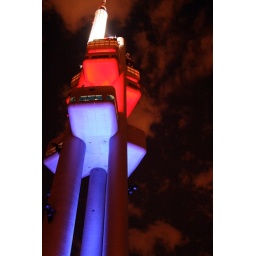
They illuminate it in blue, red and white (which are the colors of the Czech flag) in the evenings.